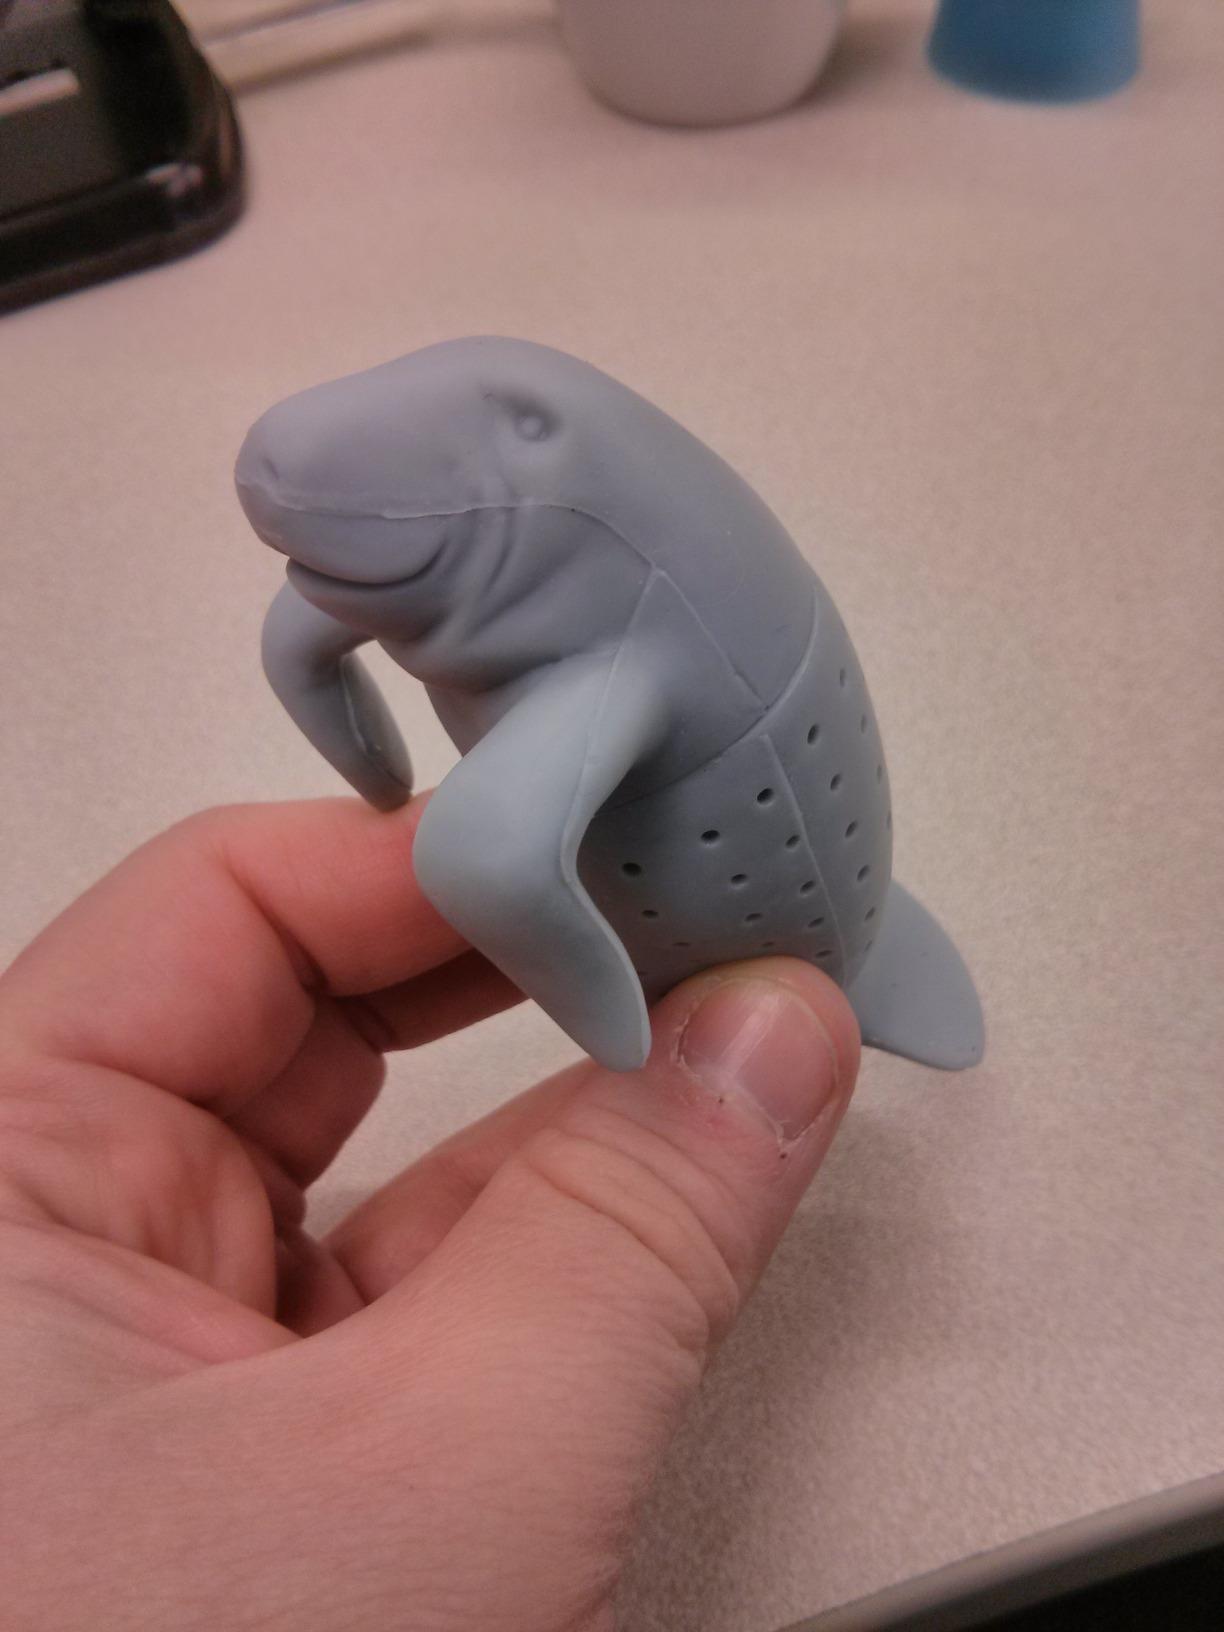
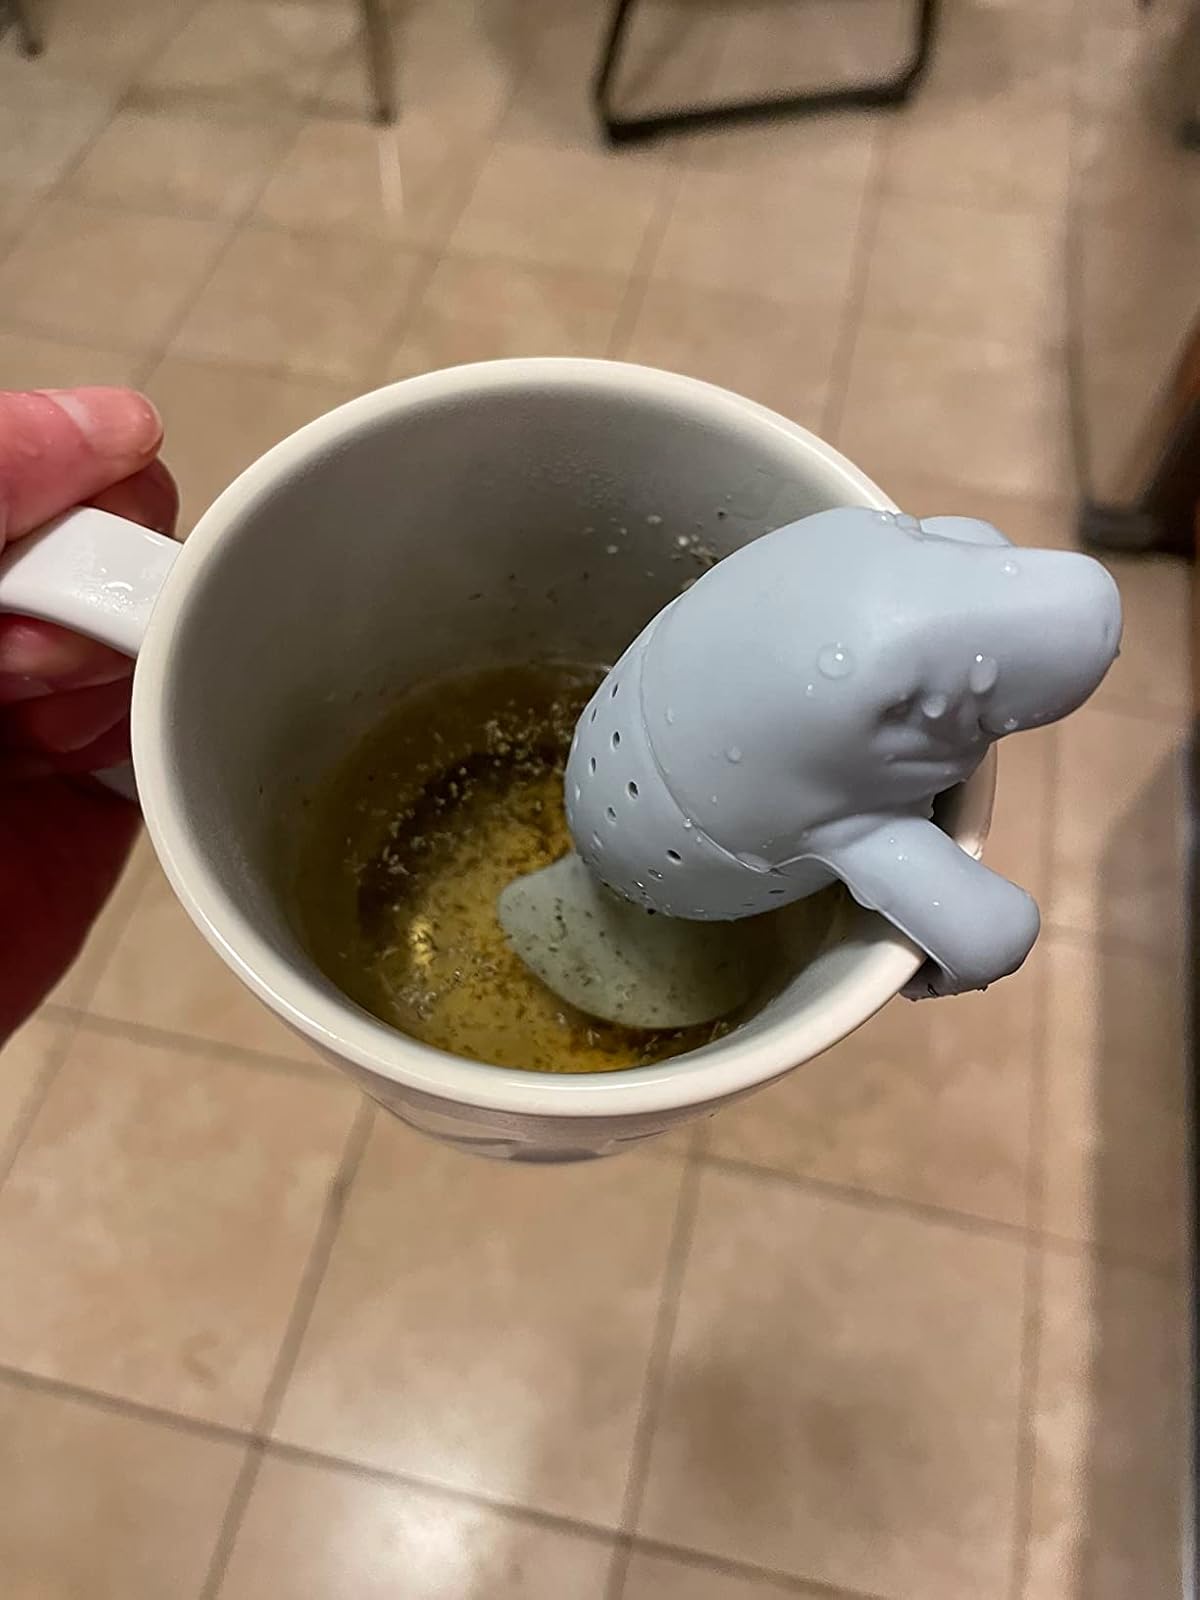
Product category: items_tea
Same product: yes